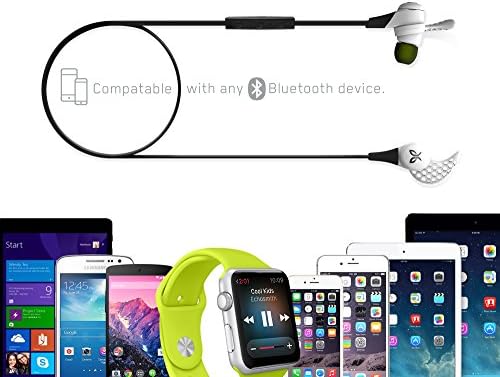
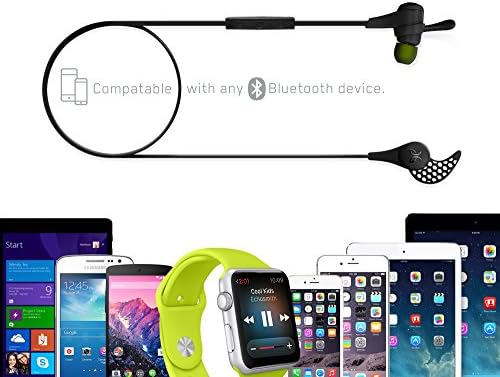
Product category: headphones
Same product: no